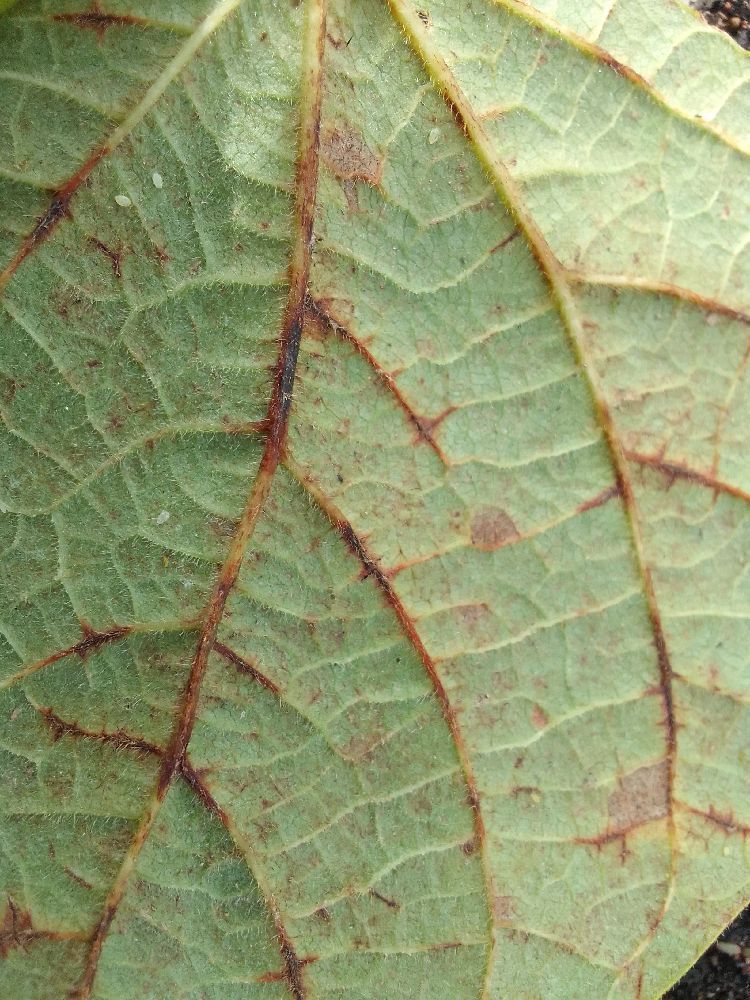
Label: anthracnose